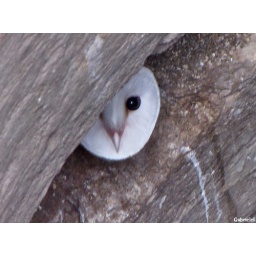
Barn Owl, Tyto alba, looking from the nesting hole in an artificial water hole wall Ashkelon area Israel.